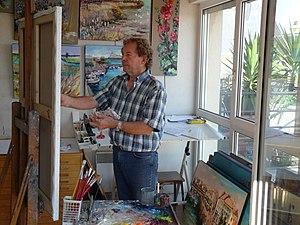
Jacques Courtois est un décorateur et peintre français décoré de la médaille d'honneur du Salon des artistes français en 2018.